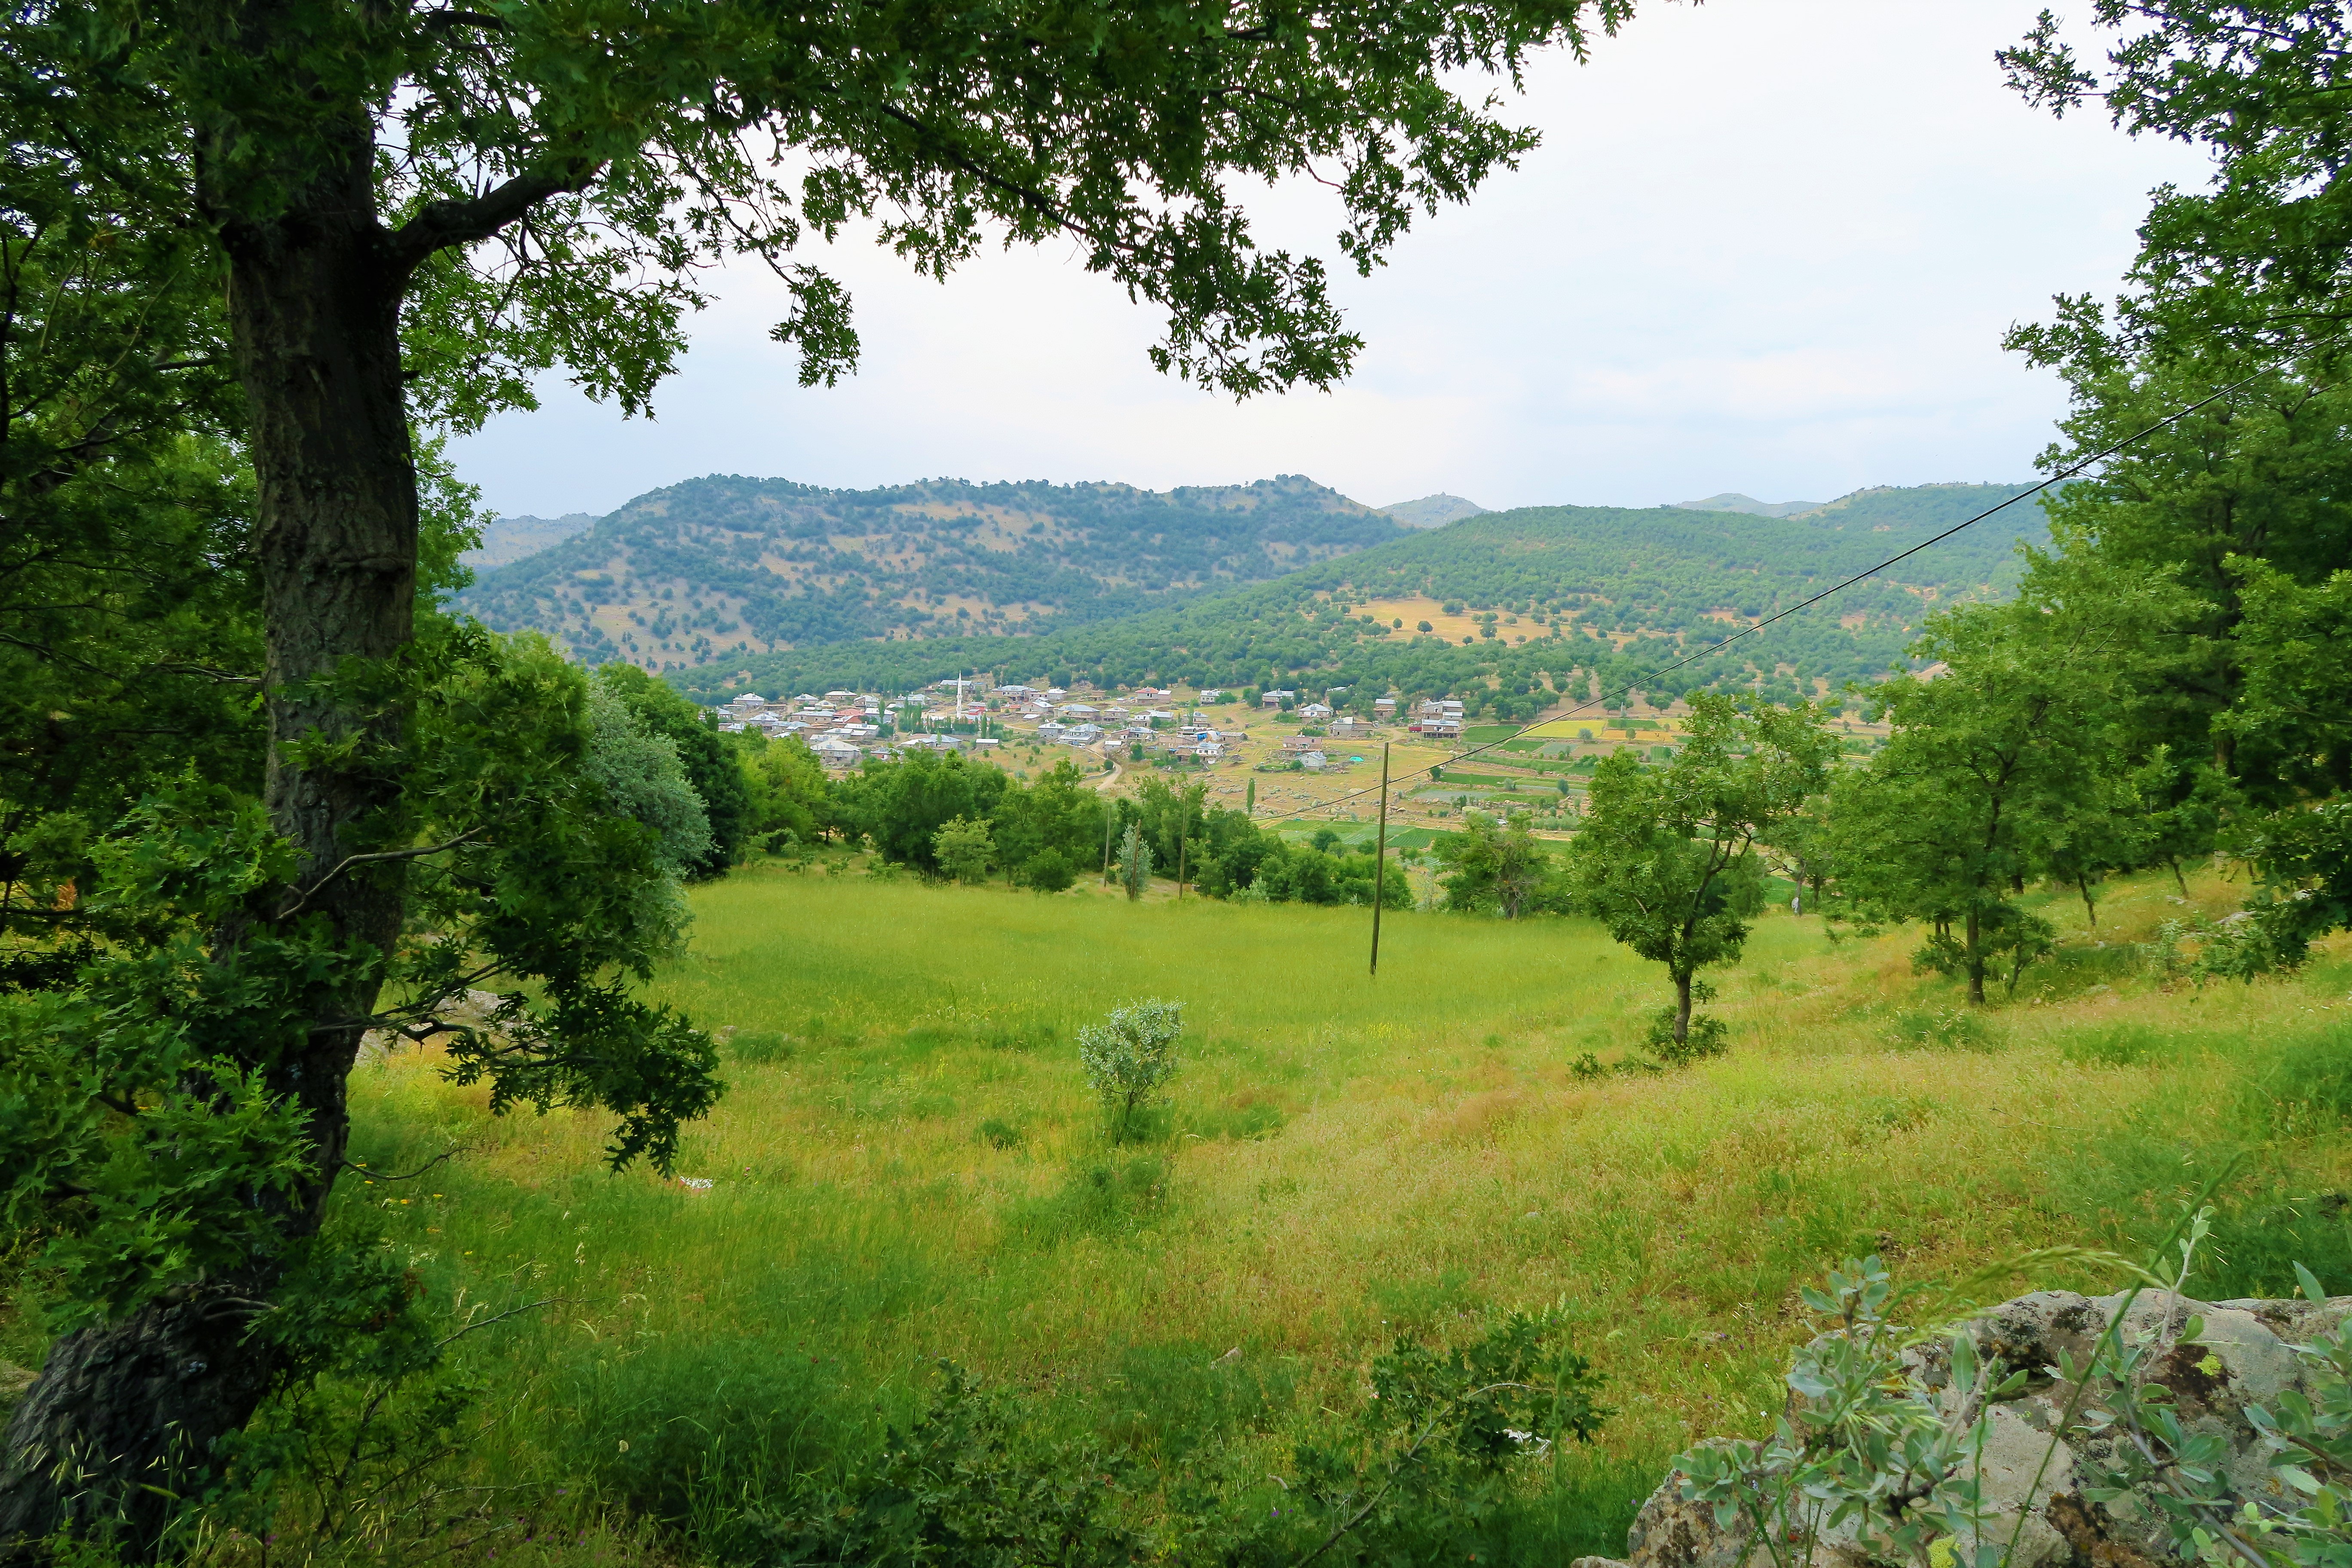
landscape, greenery, nature, village, mountains, forest, sun, sunset, plant, tree, light, natural landscape, vegetation, natural environment, green, nature reserve, pasture, meadow, grassland, hill, grass, biome, rural area, wilderness, land lot, plant community, hill station, leaf, field, mountain, spring, highland, plain, prairie, shrubland, valley, temperate broadleaf and mixed forest, fell, house, woodland, jungle, farm, national park, trail, shrub, tropical and subtropical coniferous forests, wildflower, savanna, mount scenery